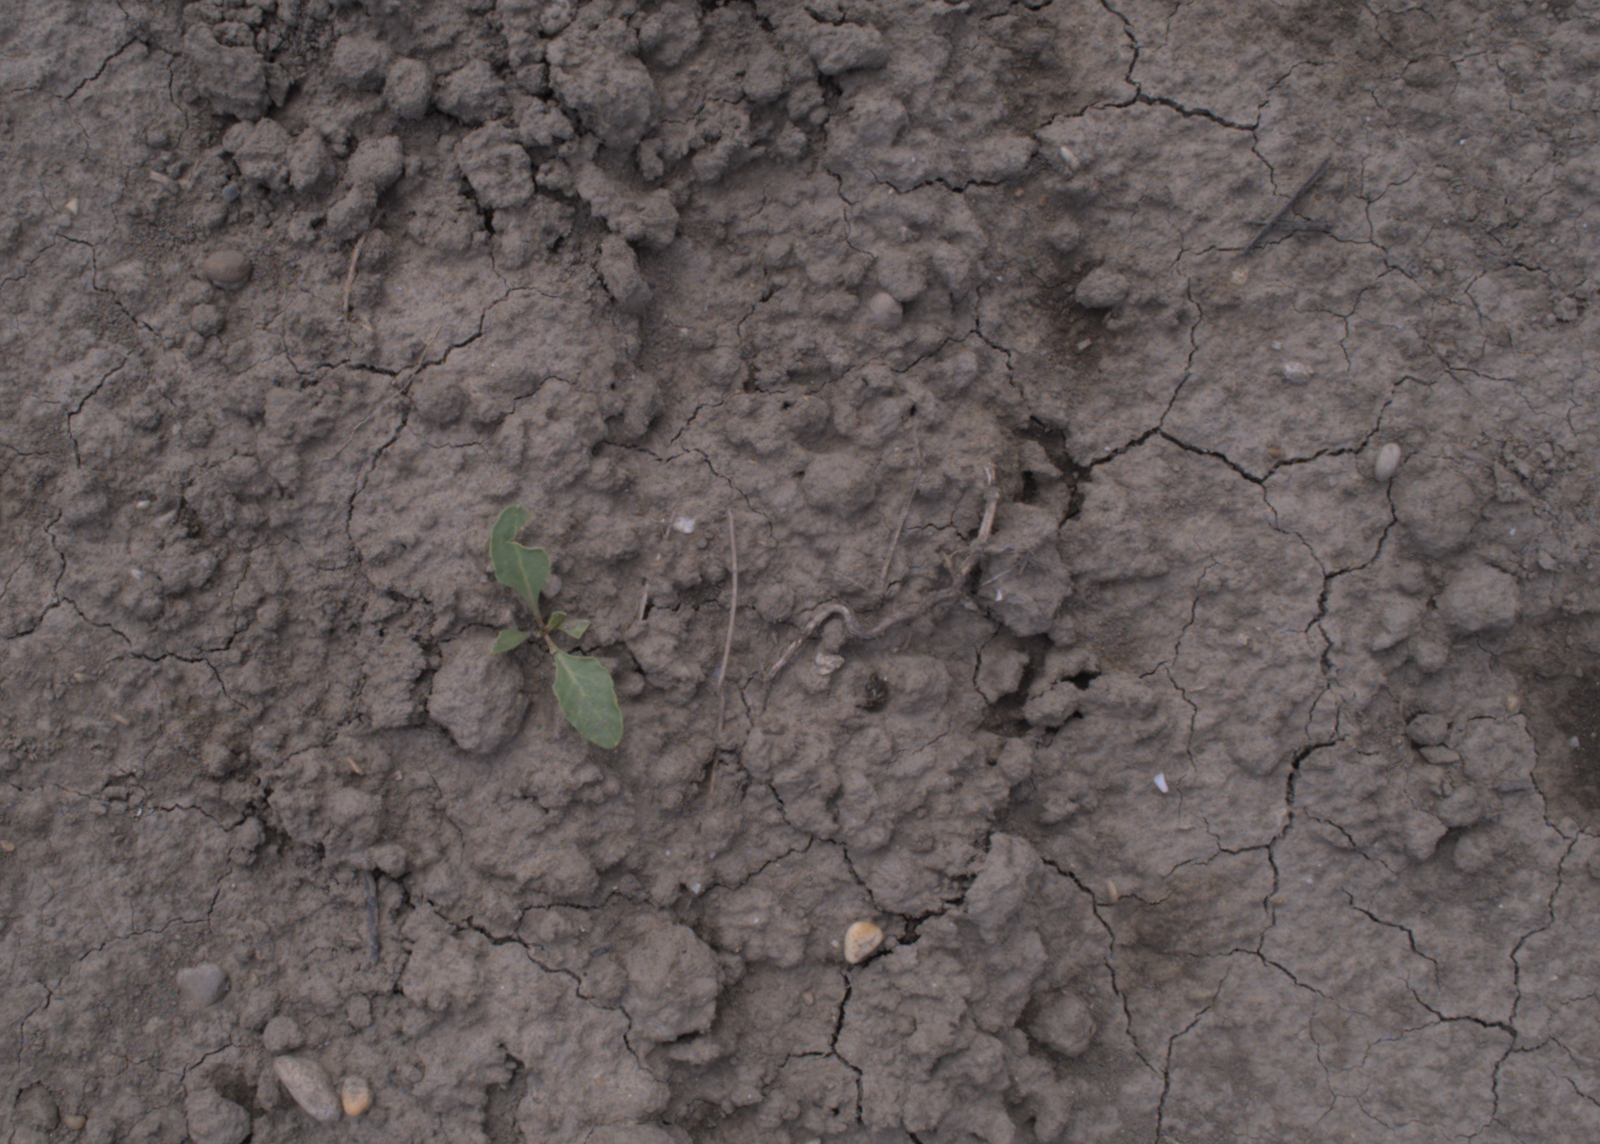
Capture date: 24.08.2020 13:31:37
Weather: mixed
Wind: medium
Seeding date: 21.07.2020
Plant canopy height (mm): 910